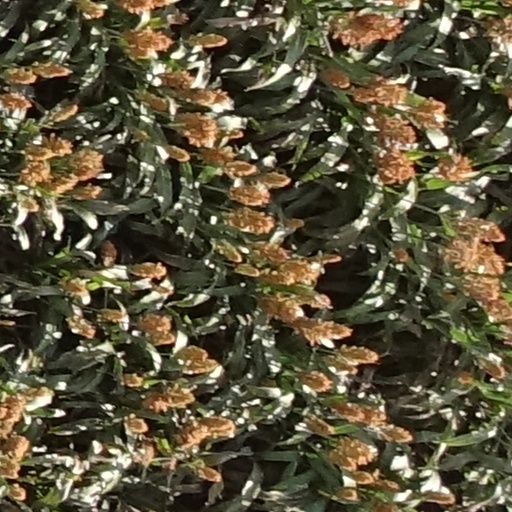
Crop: sorghum